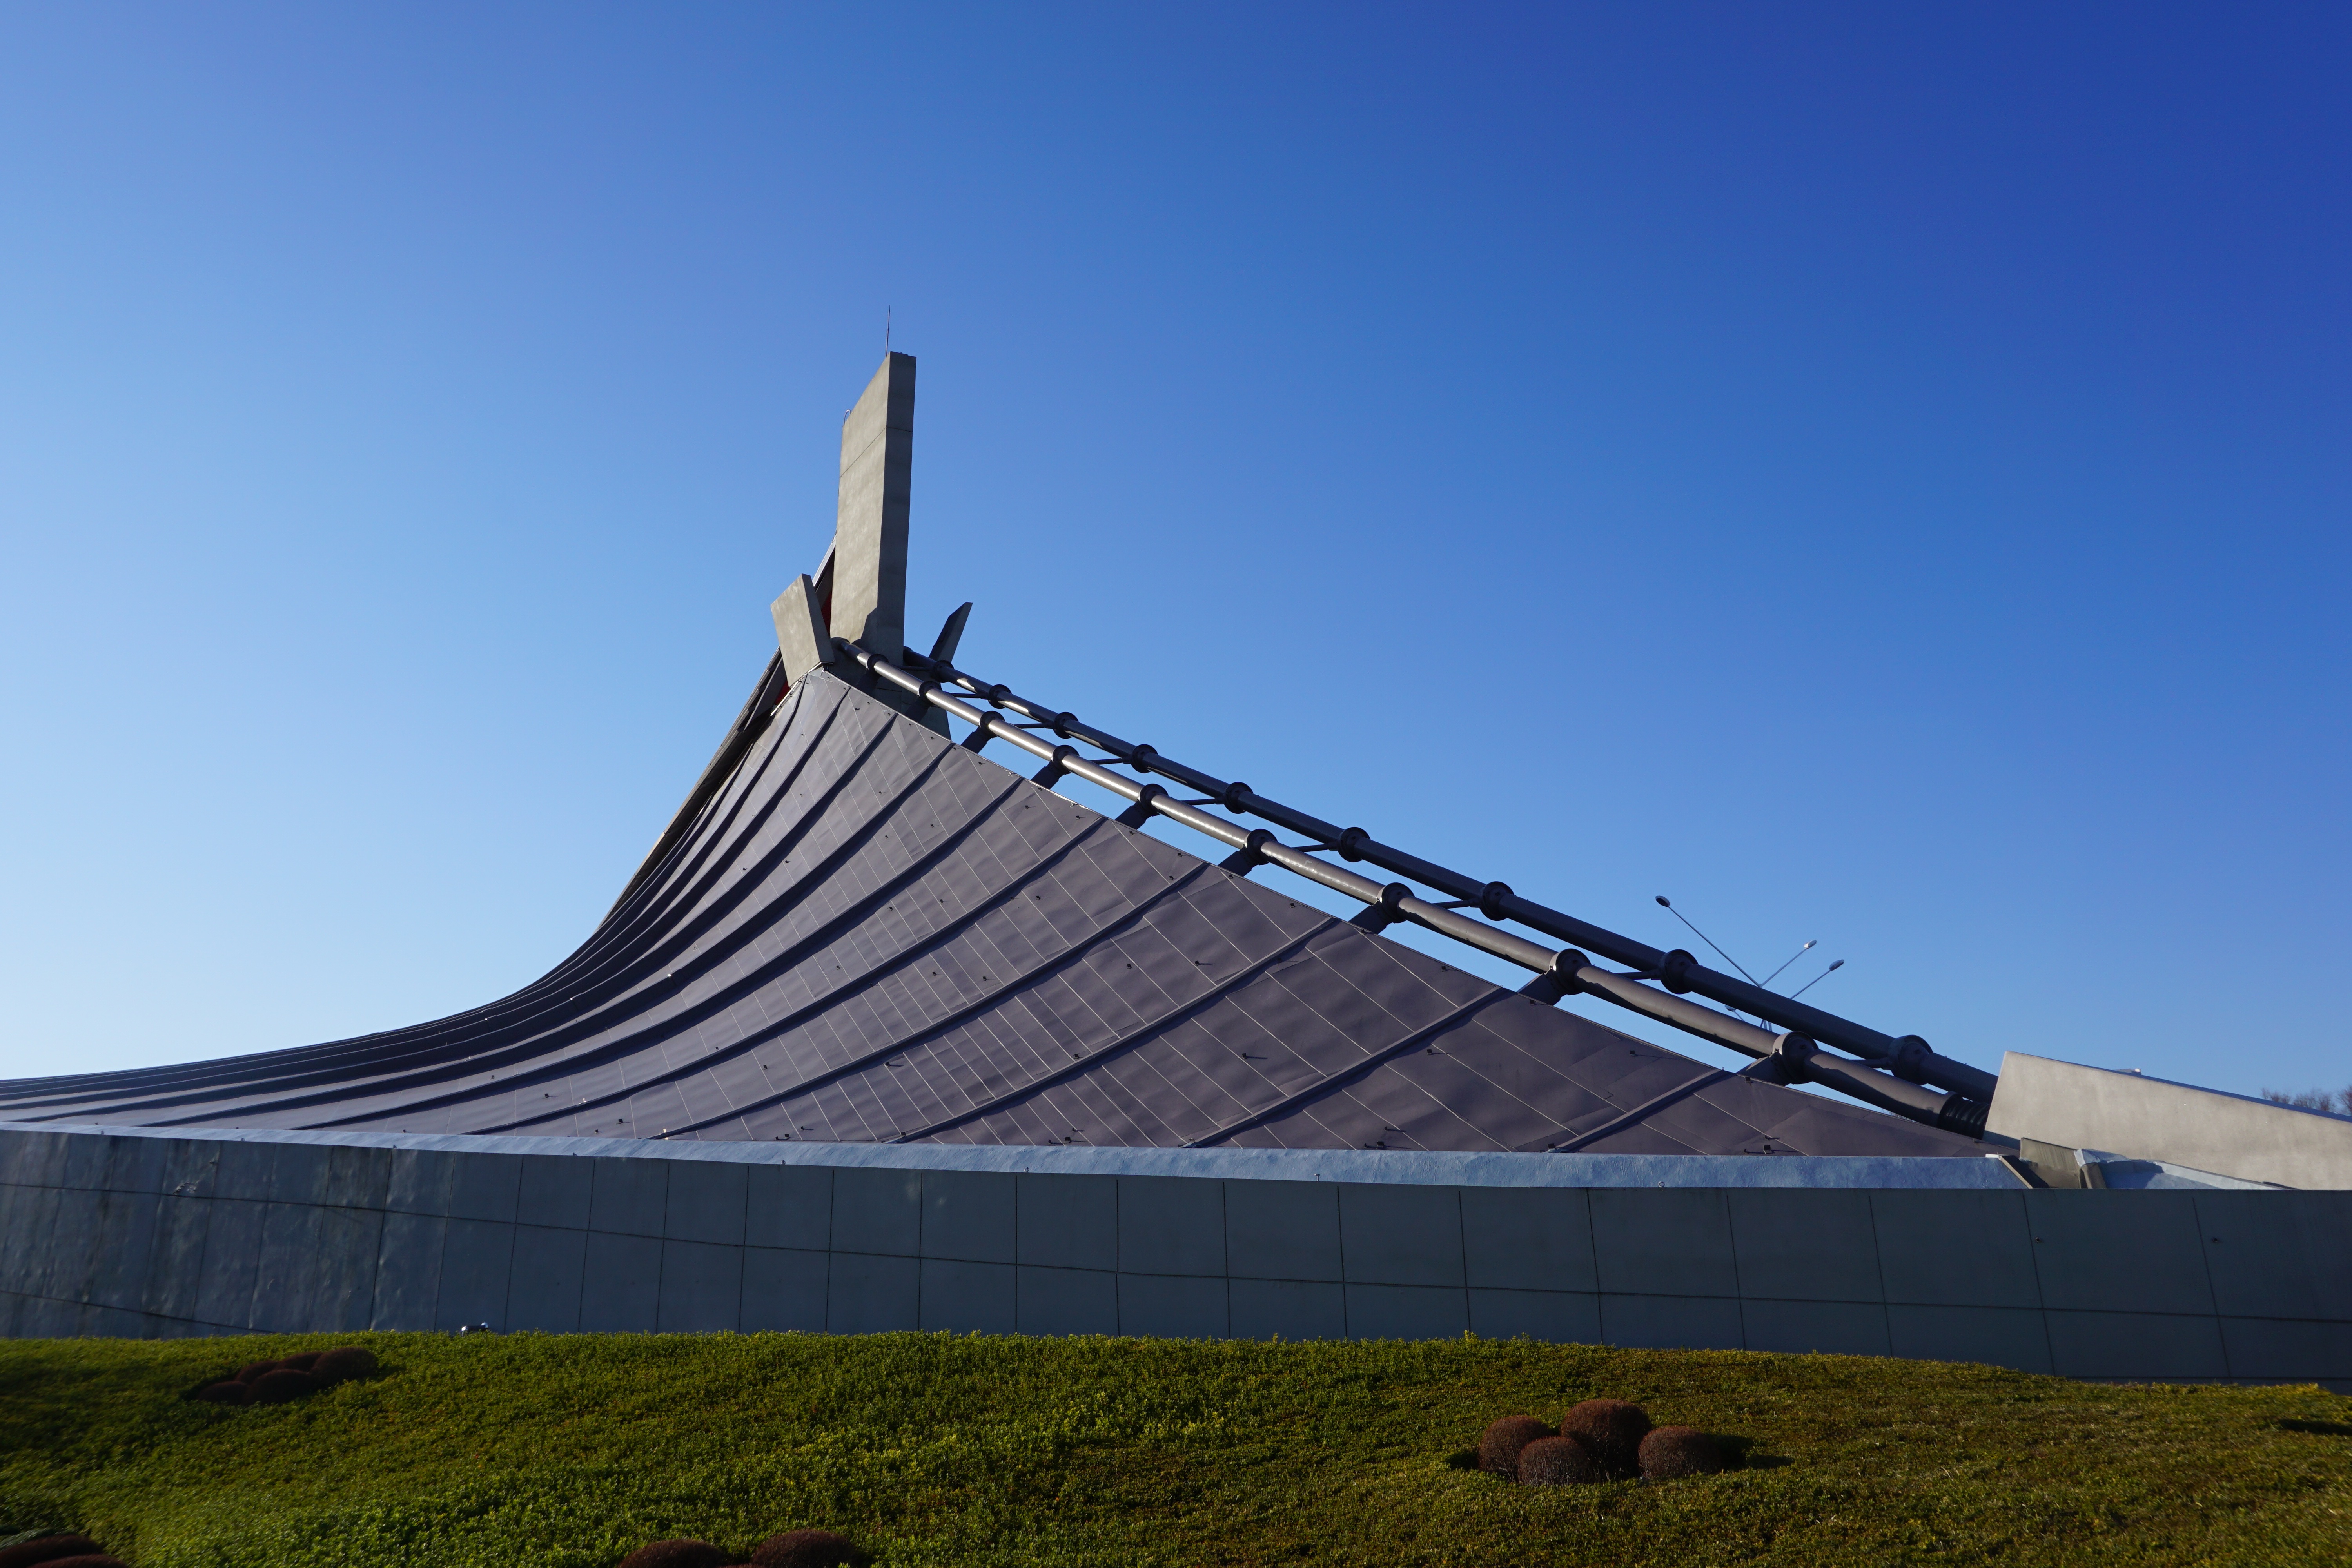
architecture, structure, roof, building, geometry, metal, landmark, stadium, outdoor structure